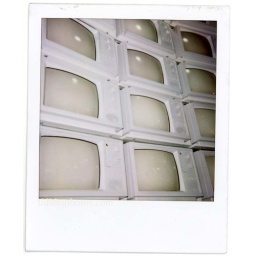
A wall of old televisions in the arcade in the base of the Skylon Tower.Niagara Falls, Ont.Oct. 21, 2007